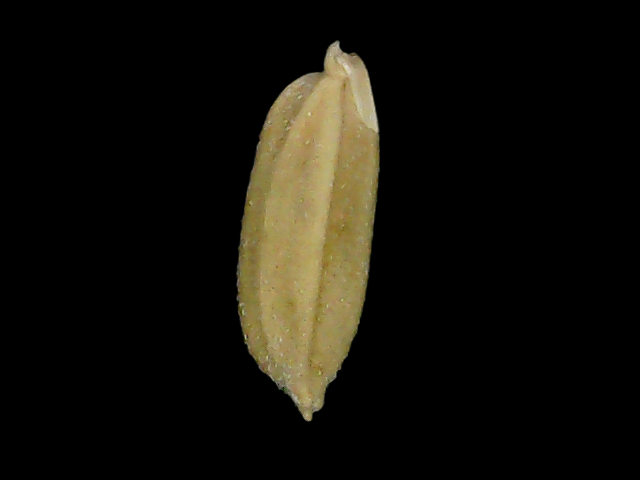
Rice variety: Bd52